Spider

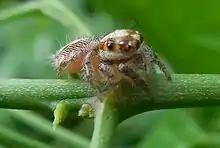
A jumping spider seen in Chennai.

Spiders occur in a large range of sizes. The smallest, "Patu digua" from Colombia, are less than in body length. The largest and heaviest spiders occur among tarantulas, which can have body lengths up to and leg spans up to .